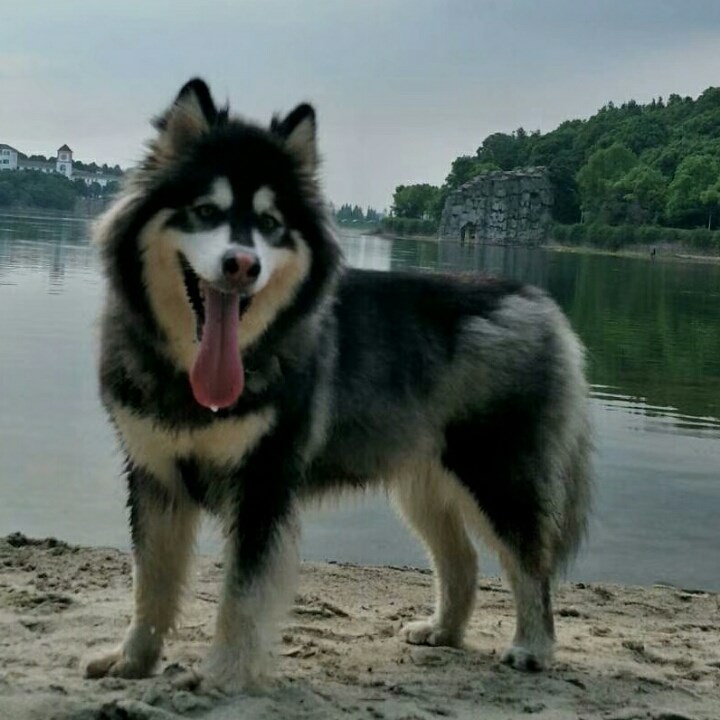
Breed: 1324-n000004-malamute